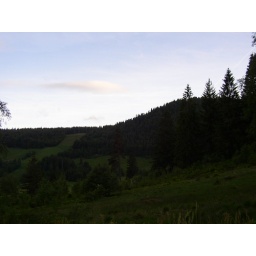
A field in the forest